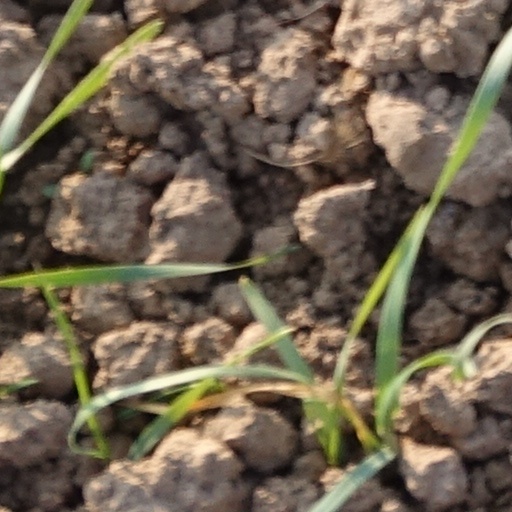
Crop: wheat